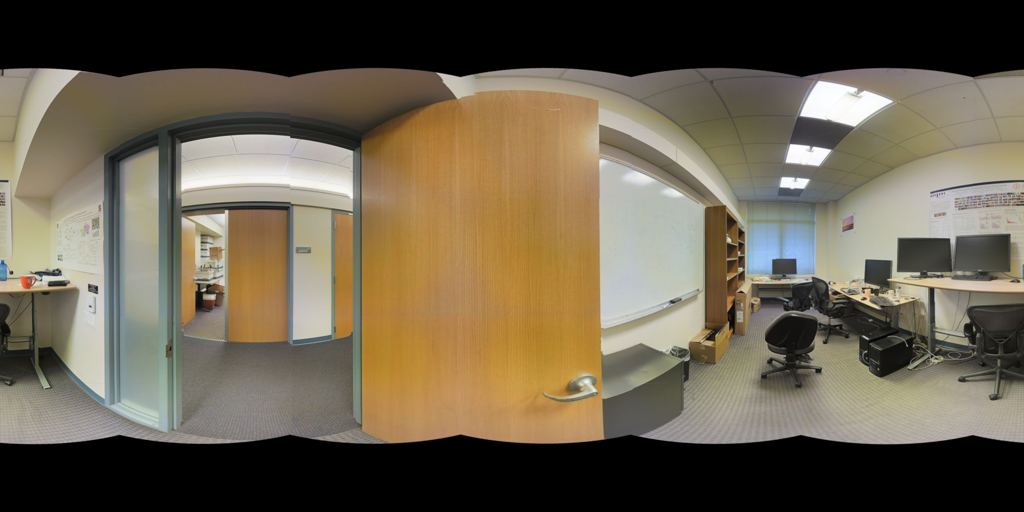
Referred object: the computer monitor on the desk by the window

Referred object: the whiteboard to the right of the wooden door